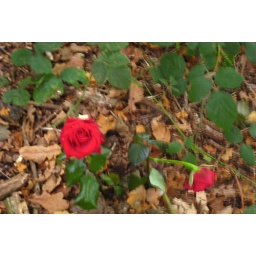
random red rose that was growing in the park